Eain Met Yar Thi

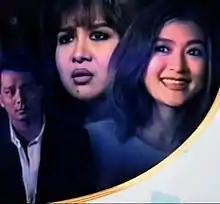
Poster

Eain Met Yar Thi is a 2001 Burmese drama film, directed by Mee Pwar starring Dwe, Moht Moht Myint Aung and Eaindra Kyaw Zin.